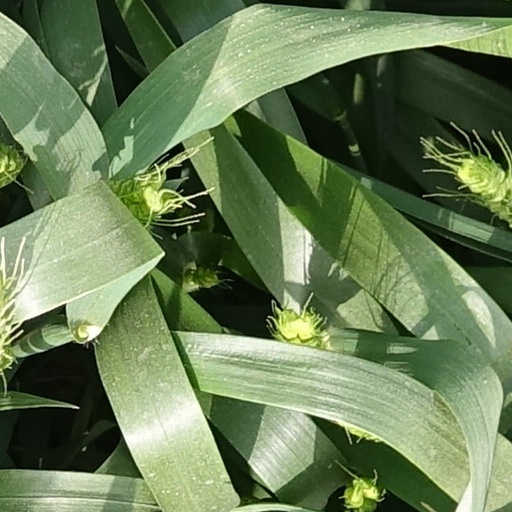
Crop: wheat